Union Pacific Harriman Dispatch Center

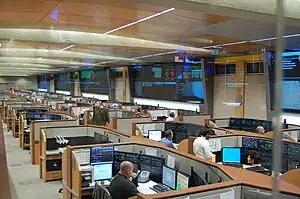
The Operations Floor in 2009.

The Union Pacific Harriman Dispatch Center (HDC) is Union Pacific's rail traffic control headquarters. Also known as "The Bunker", it monitors trains, track and switches across the United States. The dispatch center is located at 850 Jones Street in Downtown Omaha, Nebraska, and is built inside an old Union Pacific freight depot that was built in 1891 and sold in 1897. The building was redeveloped in the late 1980s with a bunker made of 18-24 inch steel reinforced concrete that is designed to withstand a direct tornado strike. The headquarters for Union Pacific, called the Union Pacific Center, is located nearby in Downtown Omaha, Nebraska.